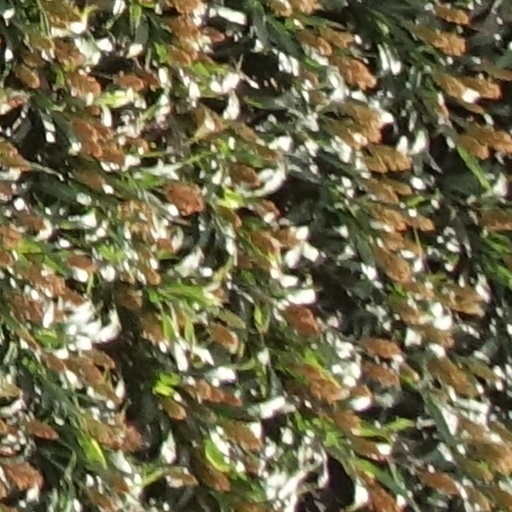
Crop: sorghum